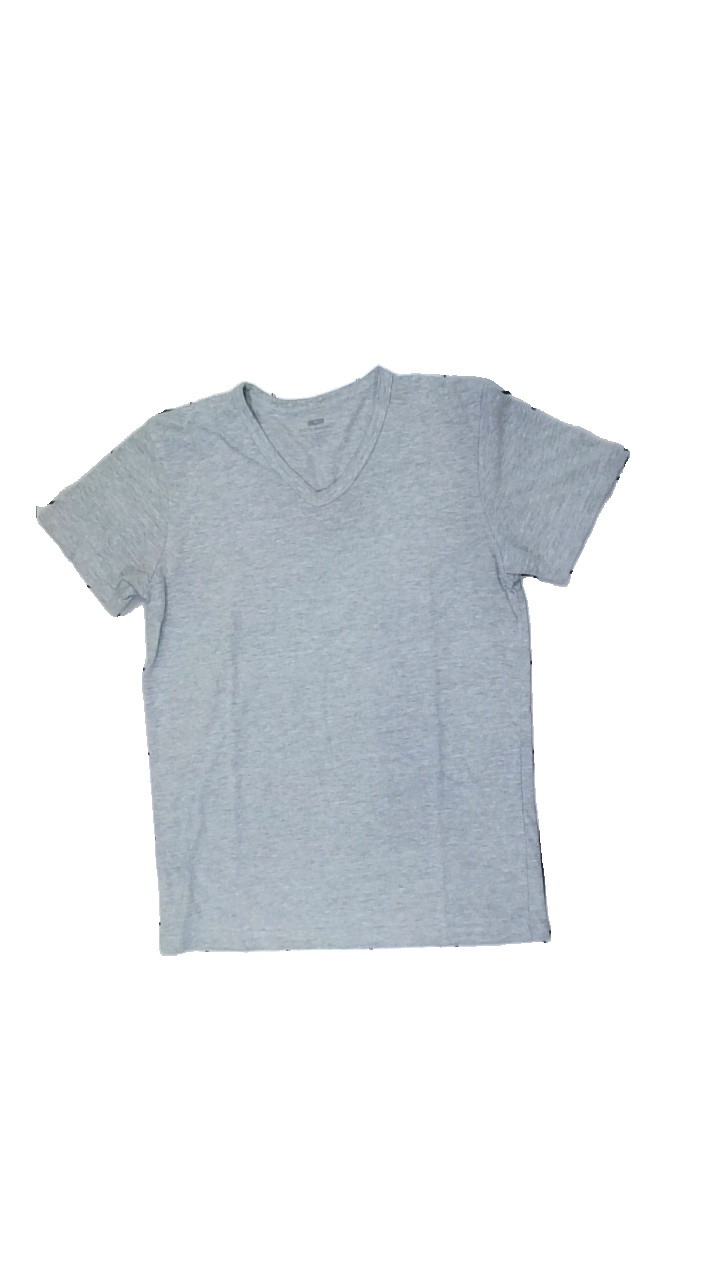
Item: T-shirt (Men)
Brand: Race Marine
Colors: Grey
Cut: Regular, V-collar
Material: Failed to scan, no label
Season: All
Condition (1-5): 3
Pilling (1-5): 1
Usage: Export
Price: <50